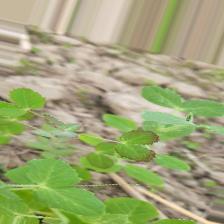
Label: Lentil Rust